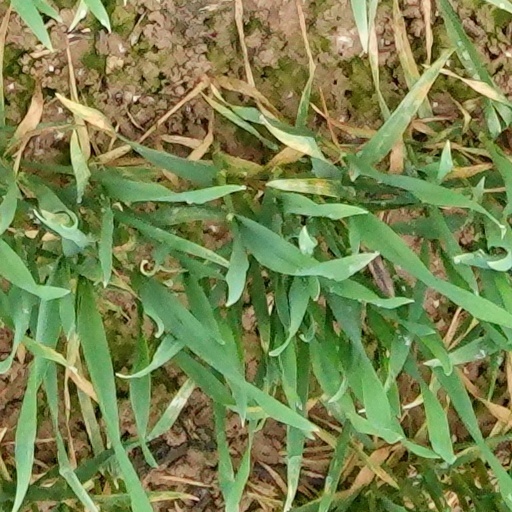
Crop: wheat